Lismore, Scotland

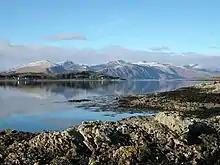
North Lismore from Port Appin with the hills of Kingairloch beyond

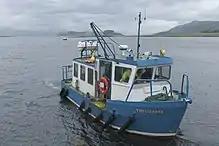
Ferry boat

The island's population was recorded as 192 at the 2011 census, an increase of over 30% since 2001. In 2022 the resident population was recorded as 190. The majority of the island's working population are engaged in farming or fishing, and sheep raised on the island have a reputation for quality. Majority of the land is owner occupied.